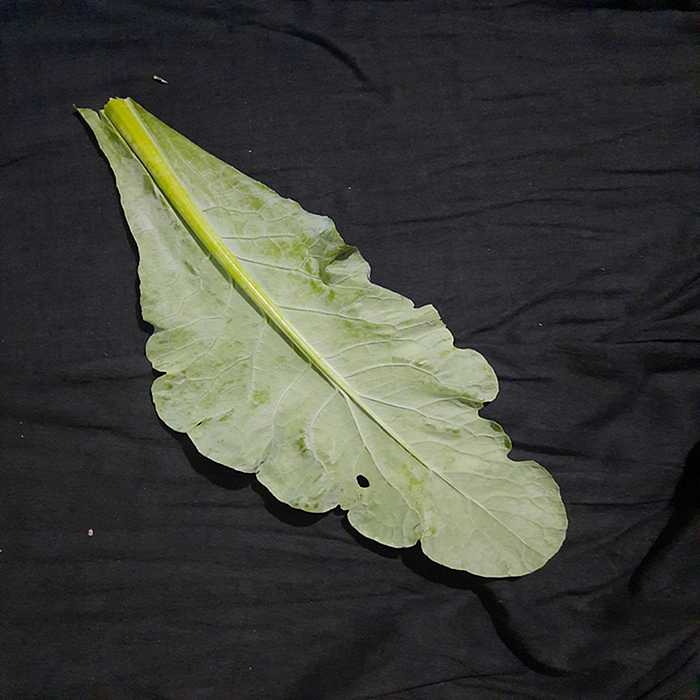
Plant: Cauliflower
Label: Fresh leaf